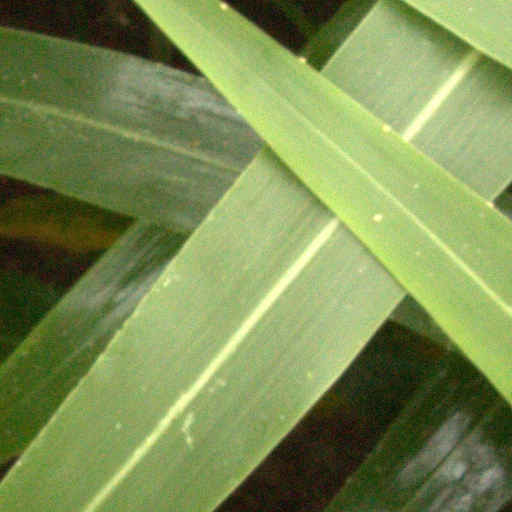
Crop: sorghum